Def Leppard

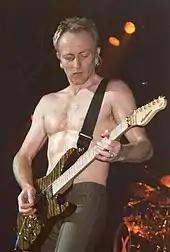
Collen playing guitar

On 11 July 1982, Pete Willis was fired due to excessive alcohol consumption on the job and was replaced by Phil Collen of Girl the next day. This personnel change took place during the recording of their third album, "Pyromania", which was released on 20 January 1983 and also produced by Lange. The cover artwork depicted a cartoon image of a huge flame emerging from the top floor of a skyscraper, with a bullseye aimed at the flame. The lead single, "Photograph", turned Def Leppard into a household name, supplanting Michael Jackson's "Beat It" as the most requested video on MTV and becoming a staple of rock radio (holding the number 1 position on the US Album Rock Track Chart for six weeks), and sparked a headline tour across the US. The second single, 'Rock of Ages, also reached number 1 on the Rock Tracks chart, with both singles reaching the Top 20 of the Hot 100 ("Photograph" number 12 and "Rock of Ages" number 16), unusual for hard rock songs.